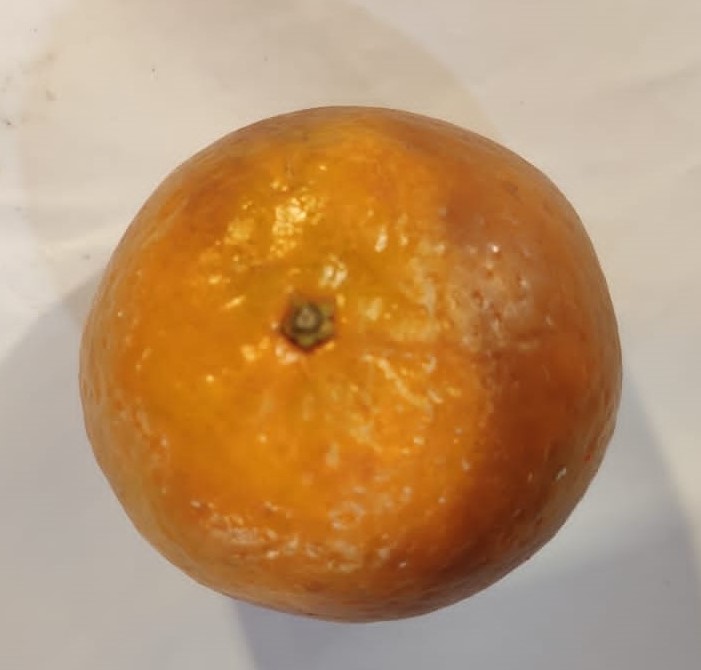
Fruit: orange
Condition: rotten